William S. McArthur

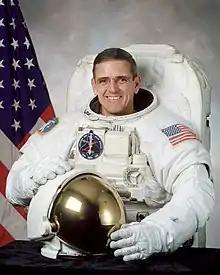
McArthur in 2000

William Surles McArthur Jr. (born July 26, 1951) is a retired United States Army colonel and NASA astronaut and a veteran of three Space Shuttle missions and one expedition to the International Space Station via the Russian Soyuz capsule.